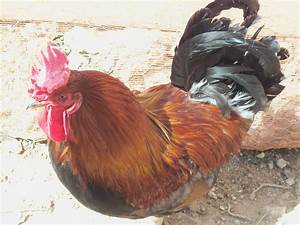
Label: gallina